Double bass

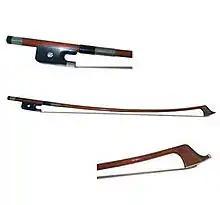
French-style bow

The German bow (sometimes called the Butler bow) is the older of the two designs. The design of the bow and the manner of holding it descend from the older viol instrument family. With older viols, before frogs had screw threads to tighten the bow, players held the bow with two fingers between the stick and the hair to maintain tension of the hair. Proponents of the use of German bow claim that the German bow is easier to use for heavy strokes that require a lot of power.